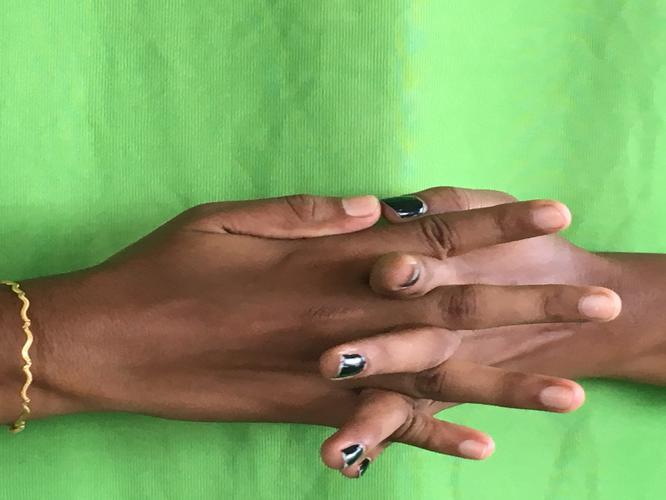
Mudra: Karkatta
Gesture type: double_hand